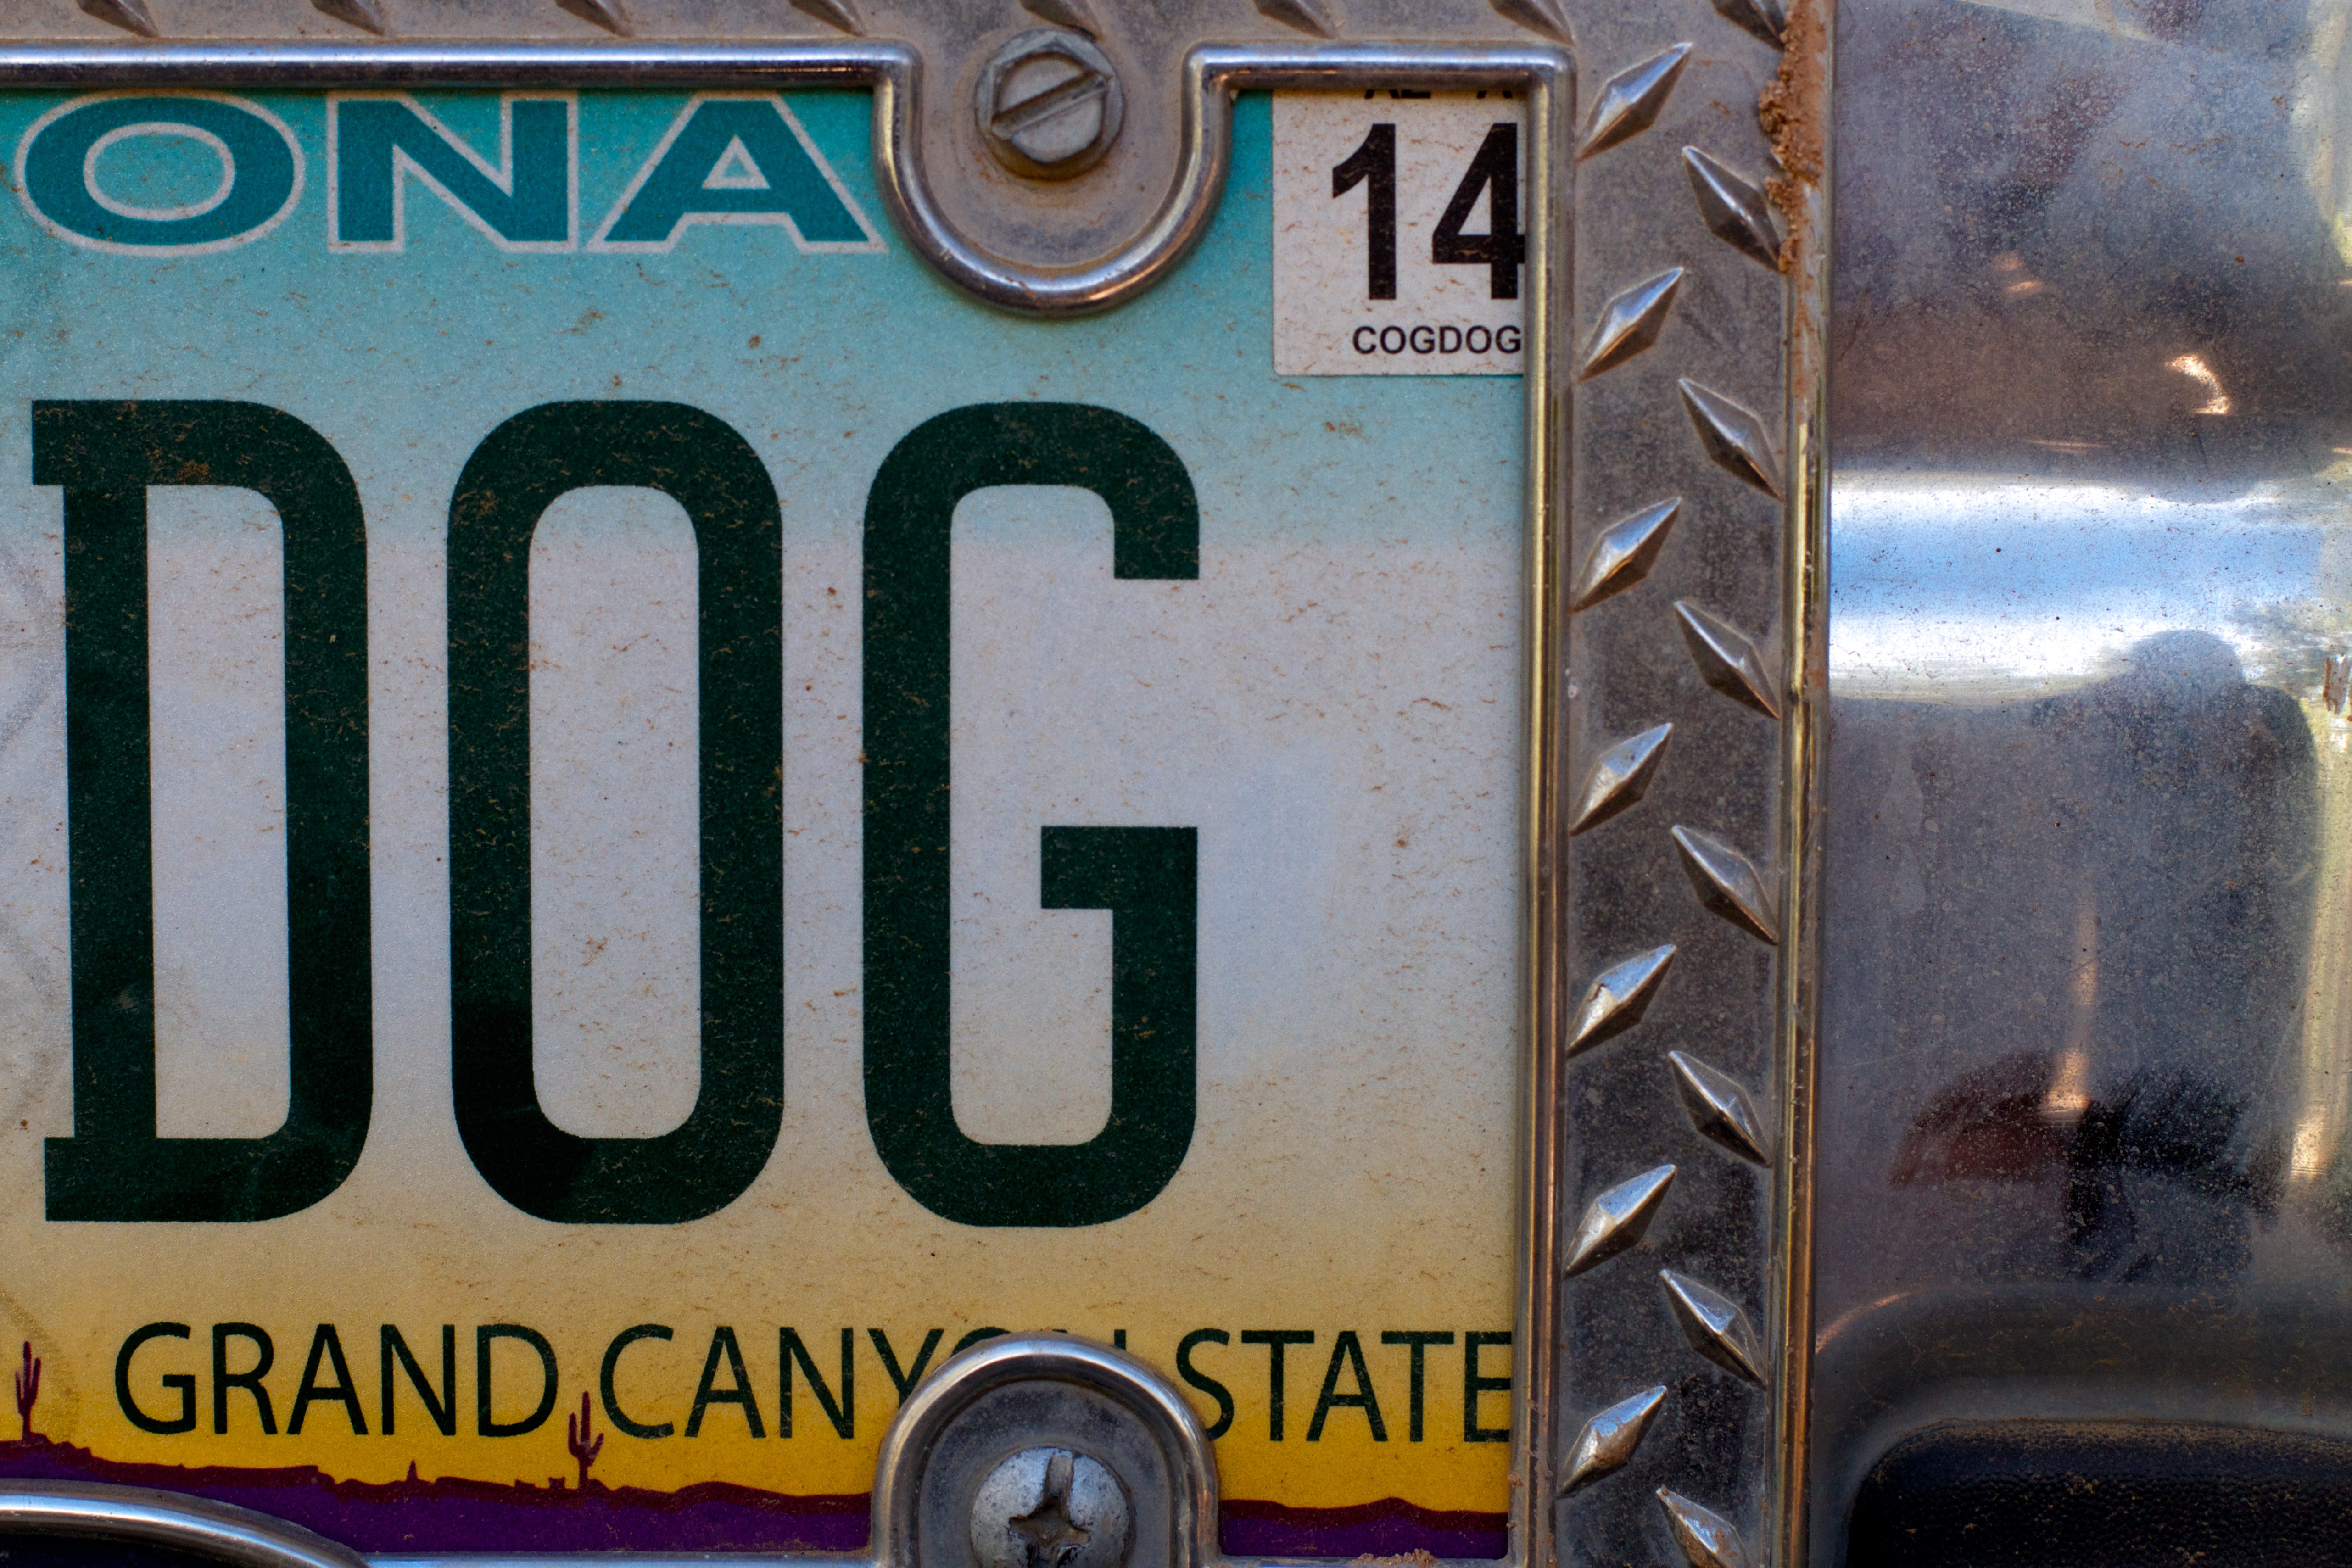
number, dog, automotive exterior, vehicle registration plate